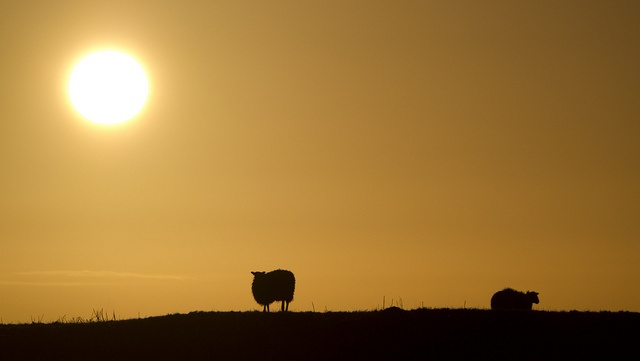
Two sheep grazing on a field under the bright sun.
A sunset and hilltop with two sheep grazing nearby
A sheep stands on a hill at sunset.
Two animals on a hill while the sun is setting.
two sheep in the distance and a light orange sky in the background